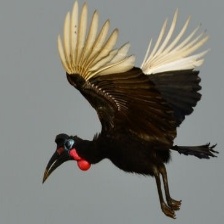
Species: ABYSSINIAN GROUND HORNBILL
Scientific name: BUCORVUS ABYSSINICUS
ImageNet parent category: hornbill